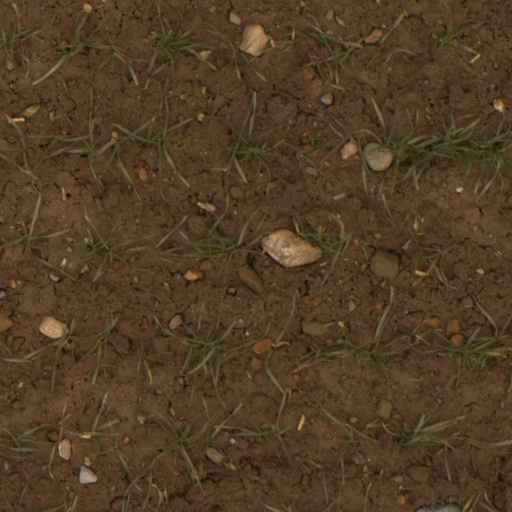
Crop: wheat